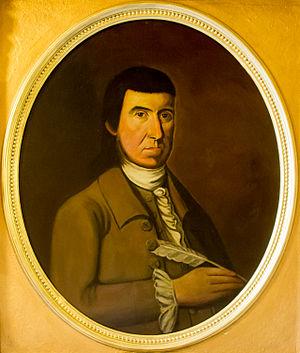
Voici la liste des gouverneurs de la colonie puis de l'État du Rhode Island.